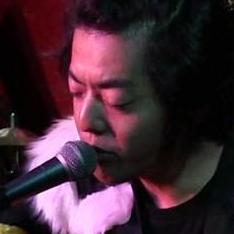
Age: 33